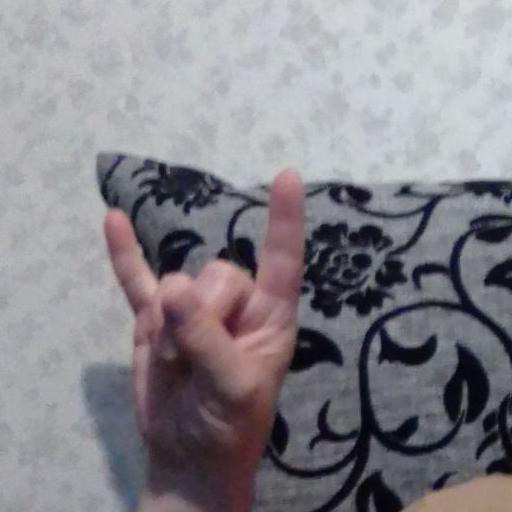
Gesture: rock